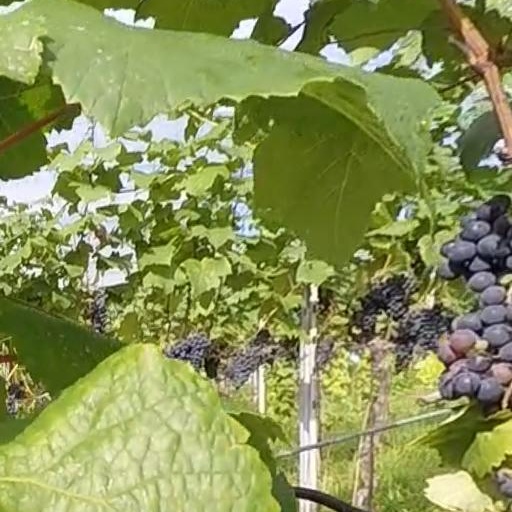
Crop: grape